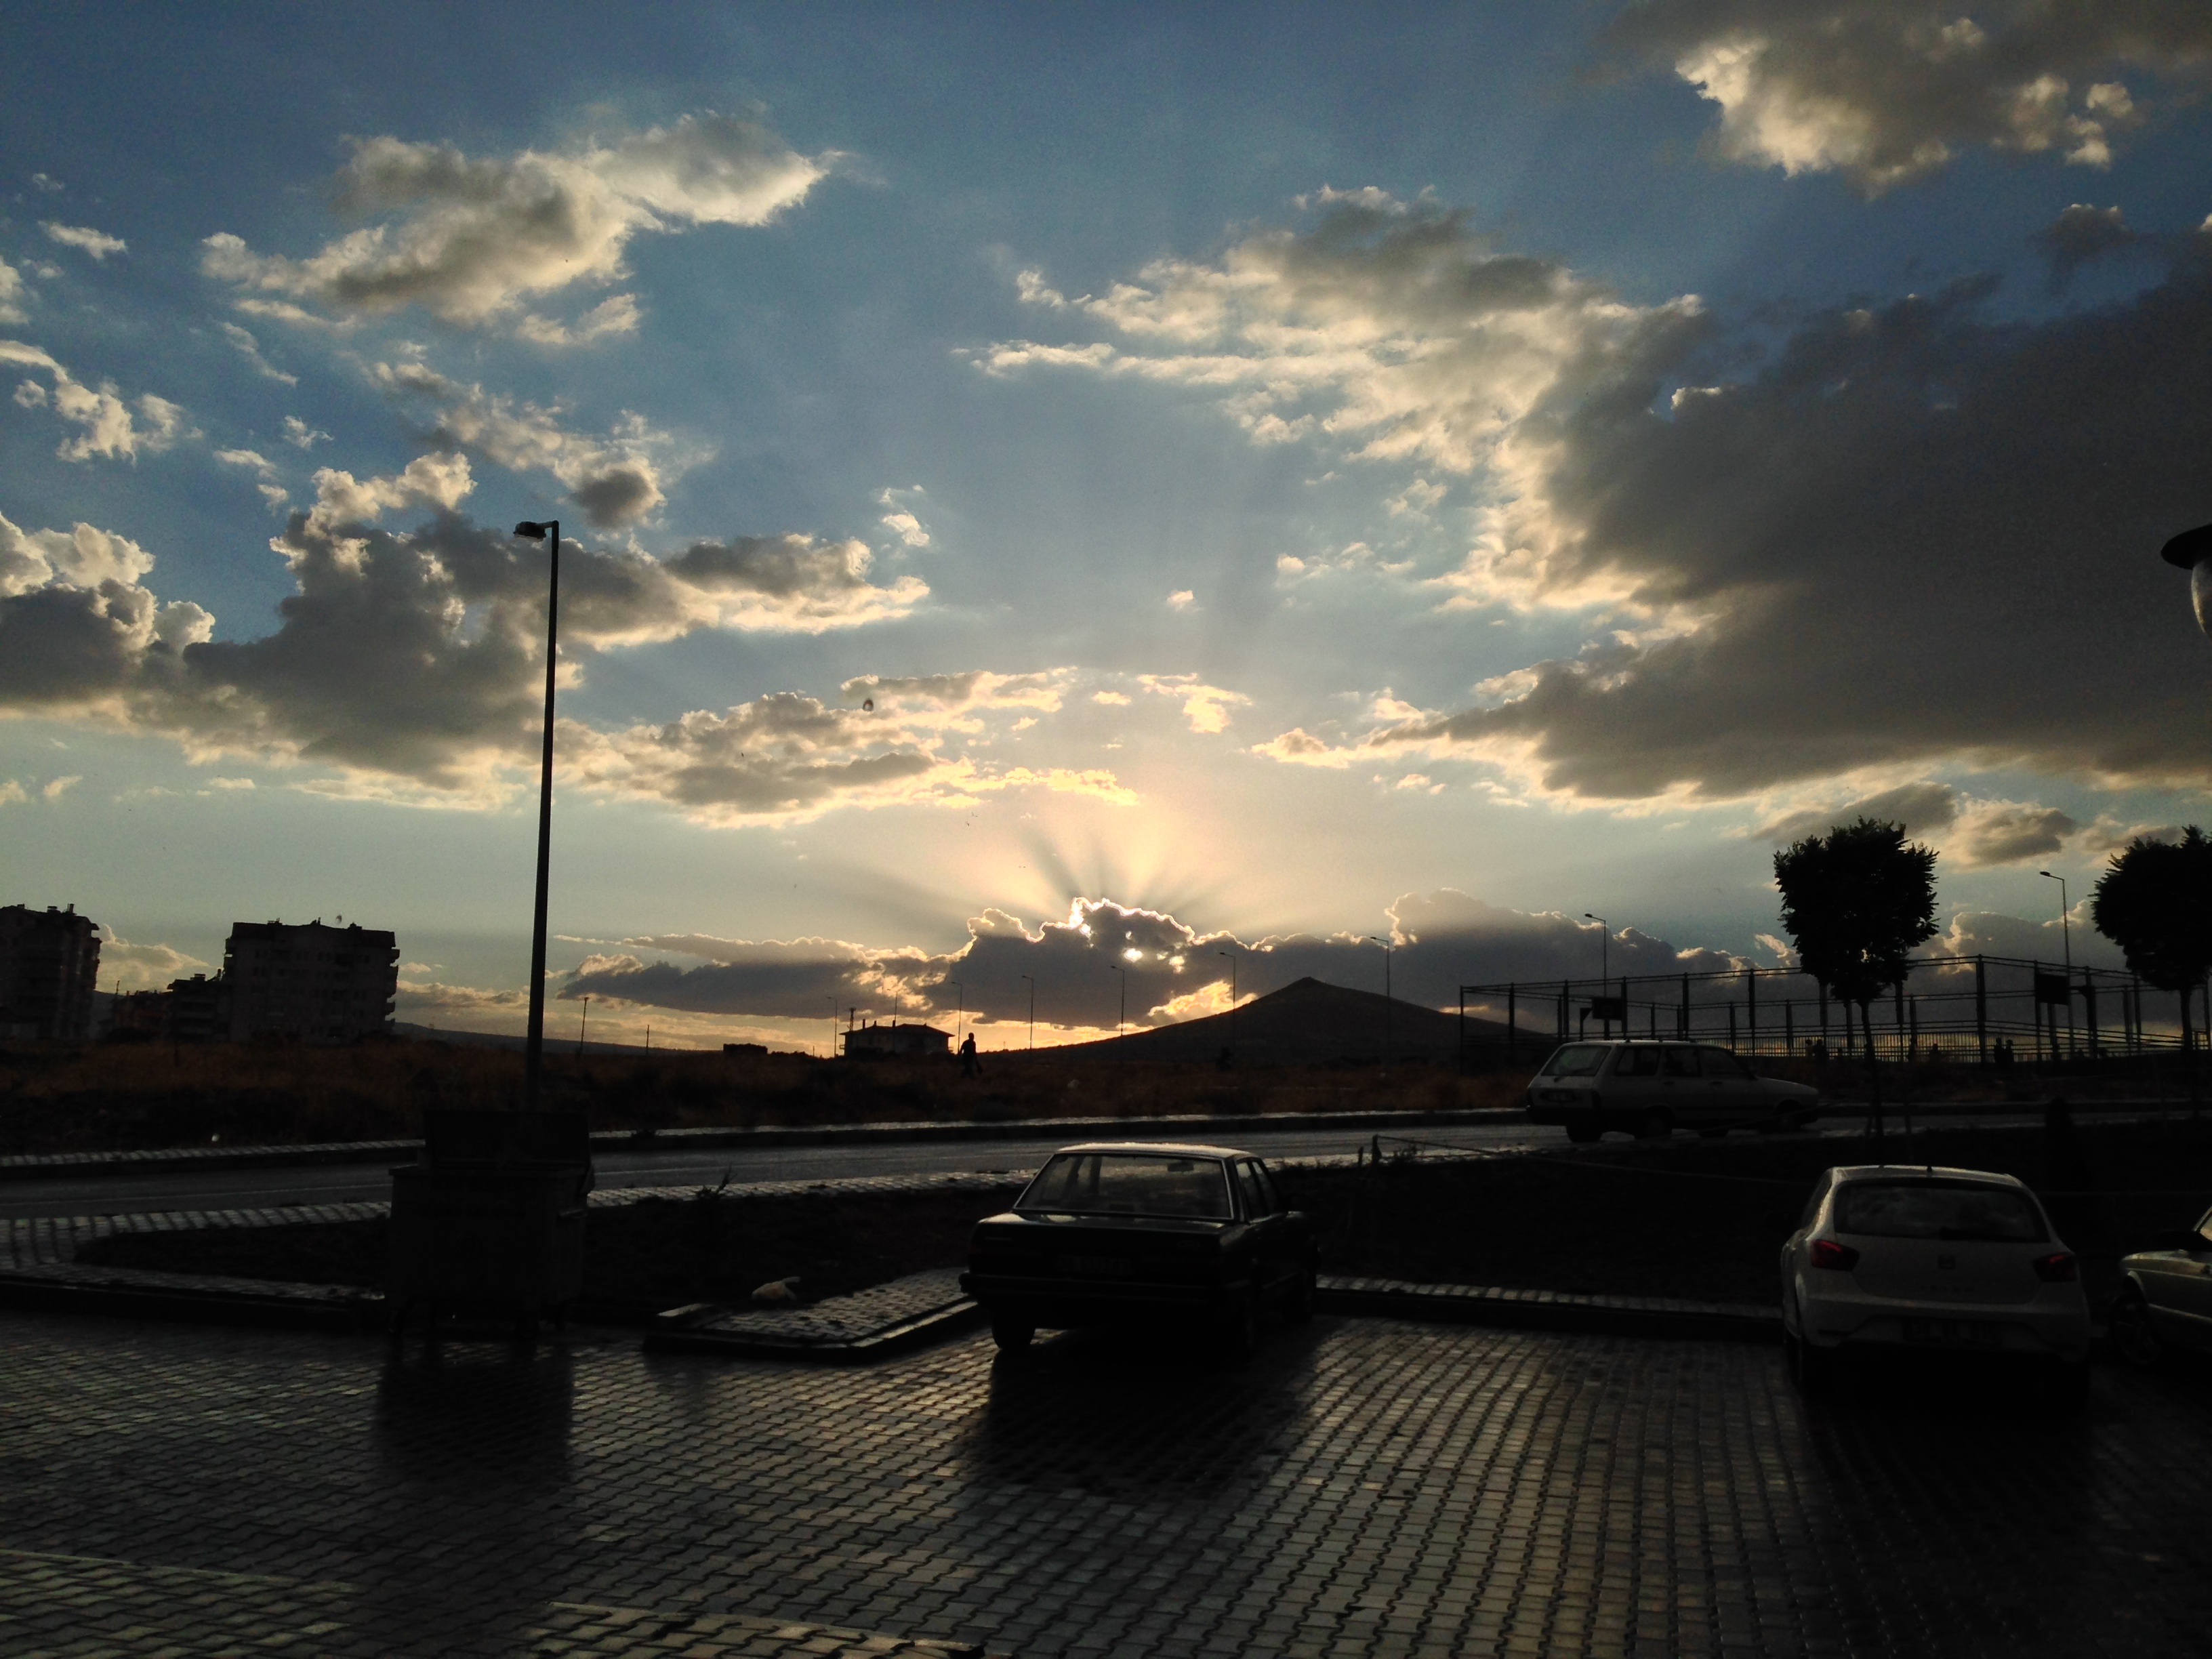
sea, horizon, cloud, sky, sunrise, sunset, white, sunlight, morning, dawn, river, cityscape, summer, dark, dusk, evening, reflection, blue, solar, waterway, clouds, afterglow